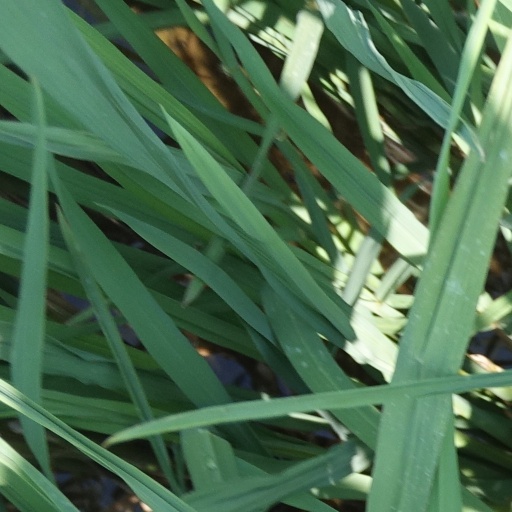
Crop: rice